Damon Johnson (basketball)

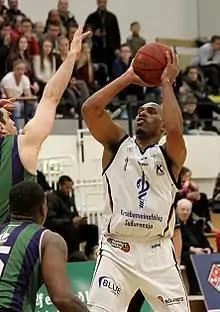
Damon Johnson with Keflavík in 2015.

Damon S. Johnson (born March 1, 1974) is an American former professional basketball player who played in the Icelandic Úrvalsdeild and the Spanish Liga ACB. He won the Icelandic national championship three times and was voted the Úrvalsdeild foreign player of the year twice. A naturalized Icelandic citizen, he played with the Iceland national basketball team in 2003.